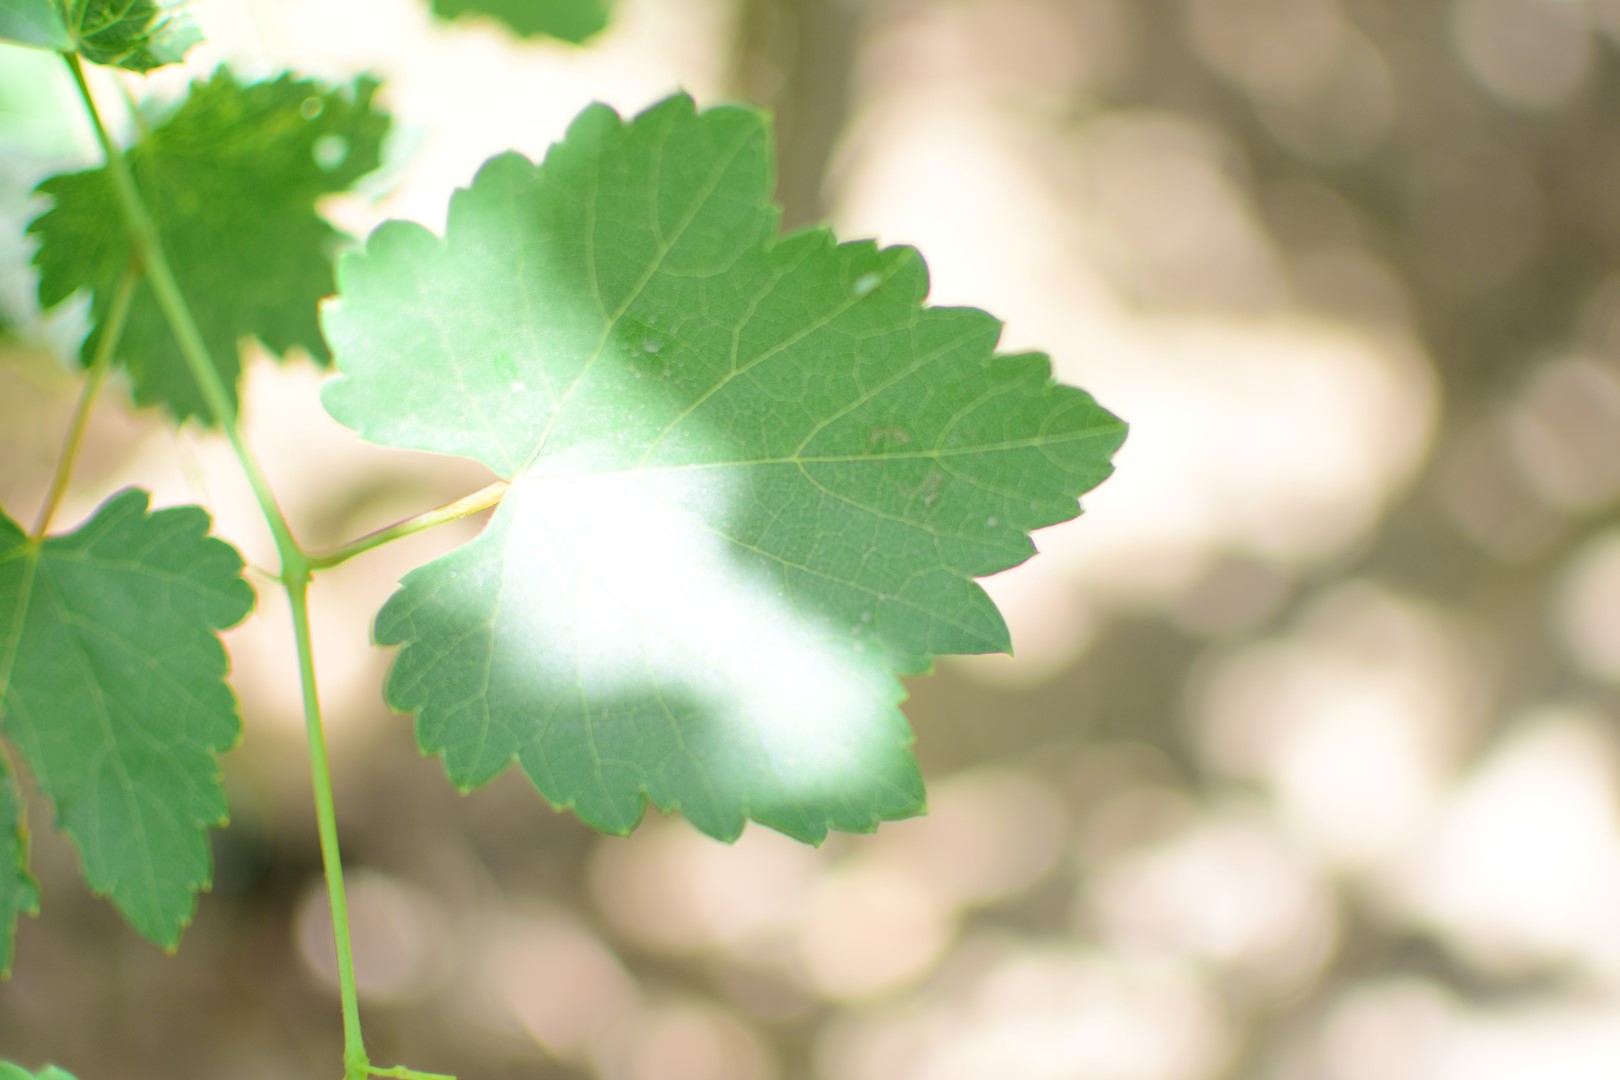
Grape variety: Frinsi